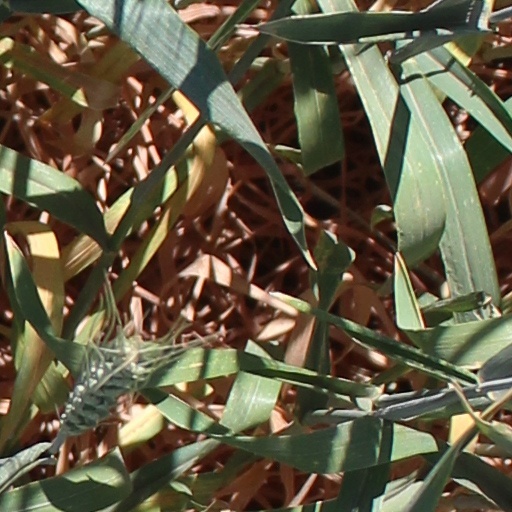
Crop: wheat